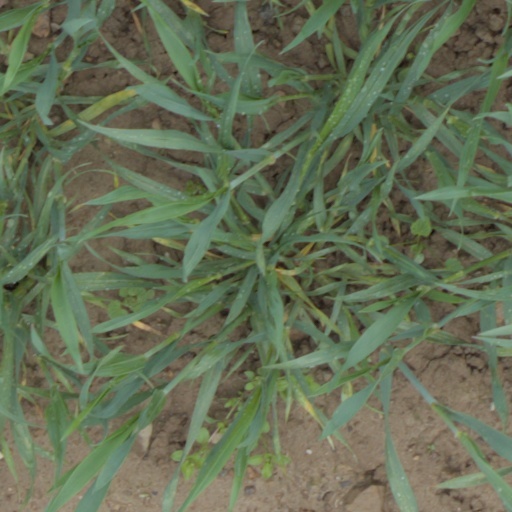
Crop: wheat